Symbol of Sacrifice

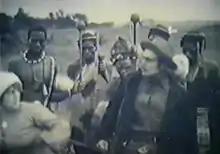
The captured Moxter with Schneider and Zulu

The film depicts the Battle of Rorke's Drift with action sequences and the ahistorical presence of an artillery piece. Two black servants of the Moxters are shown treating the British wounded, Goba and a female servant. The British are victorious and walk across the Zulu dead to rally around the post's Union Flag, but Moxter is captured. She is treated well by the Zulu and taken back to their capital at Ulundi. The Zulu king Cetshwayo is shown as cruel, arbitrarily ordering Zulu women to be thrown from a cliff. The villainous German character Carl Schneider arrives at Ulundi, having sided with the Zulu. He makes advances on Moxter but is rescued by Goba who has travelled to her aid.